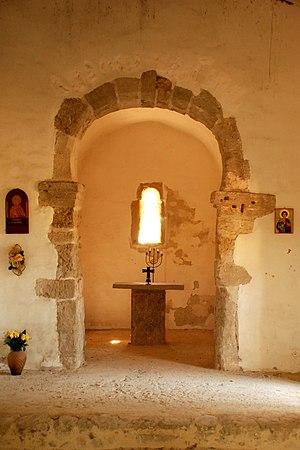
France - Languedoc - Aude - Moussan - chapelle Saint-Laurent (préroman) This building is indexed in the Base Mérimée, a database of architectural heritage maintained by the French Ministry of Culture,
La chapelle Saint-Laurent de Moussan est une chapelle préromane située à Moussan dans le département français de l'Aude en région Occitanie.
L'arc outrepassé ou arc en fer à cheval est un arc qui dessine un arc de cercle plus grand que le demi-cercle.